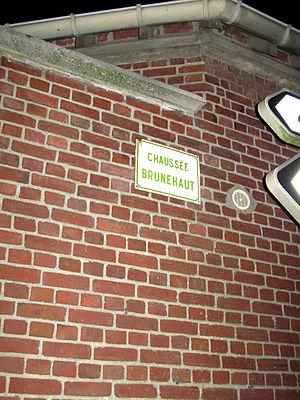
Le nom de « chaussée Brunehaut » est donné dès le Moyen Âge à plusieurs routes dont l’origine n'est pas définie. Généralement longues et rectilignes, elles semblent avoir relié les cités de la Gaule belgique.
Estrées-Deniécourt est une commune française située dans le département de la Somme en région Hauts-de-France.